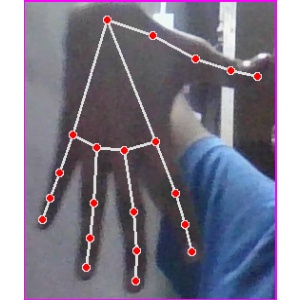
अक्षर: ढ